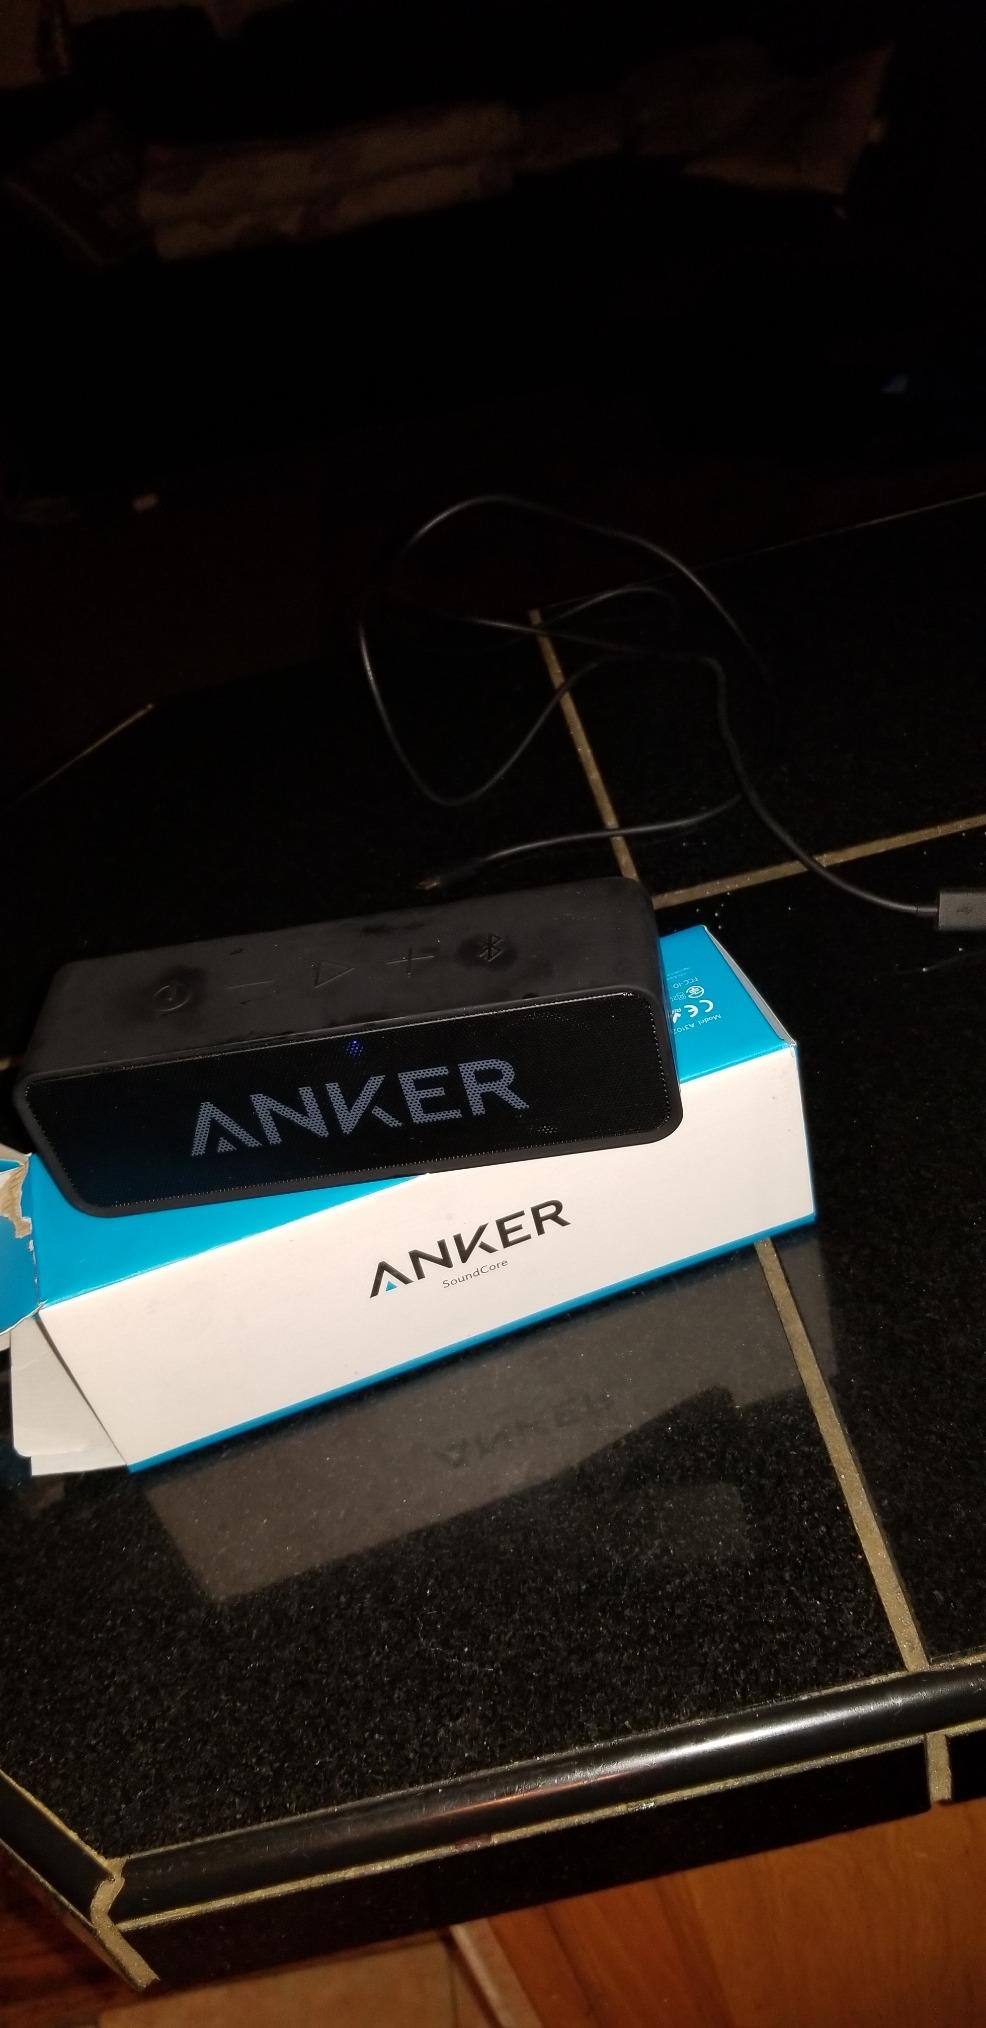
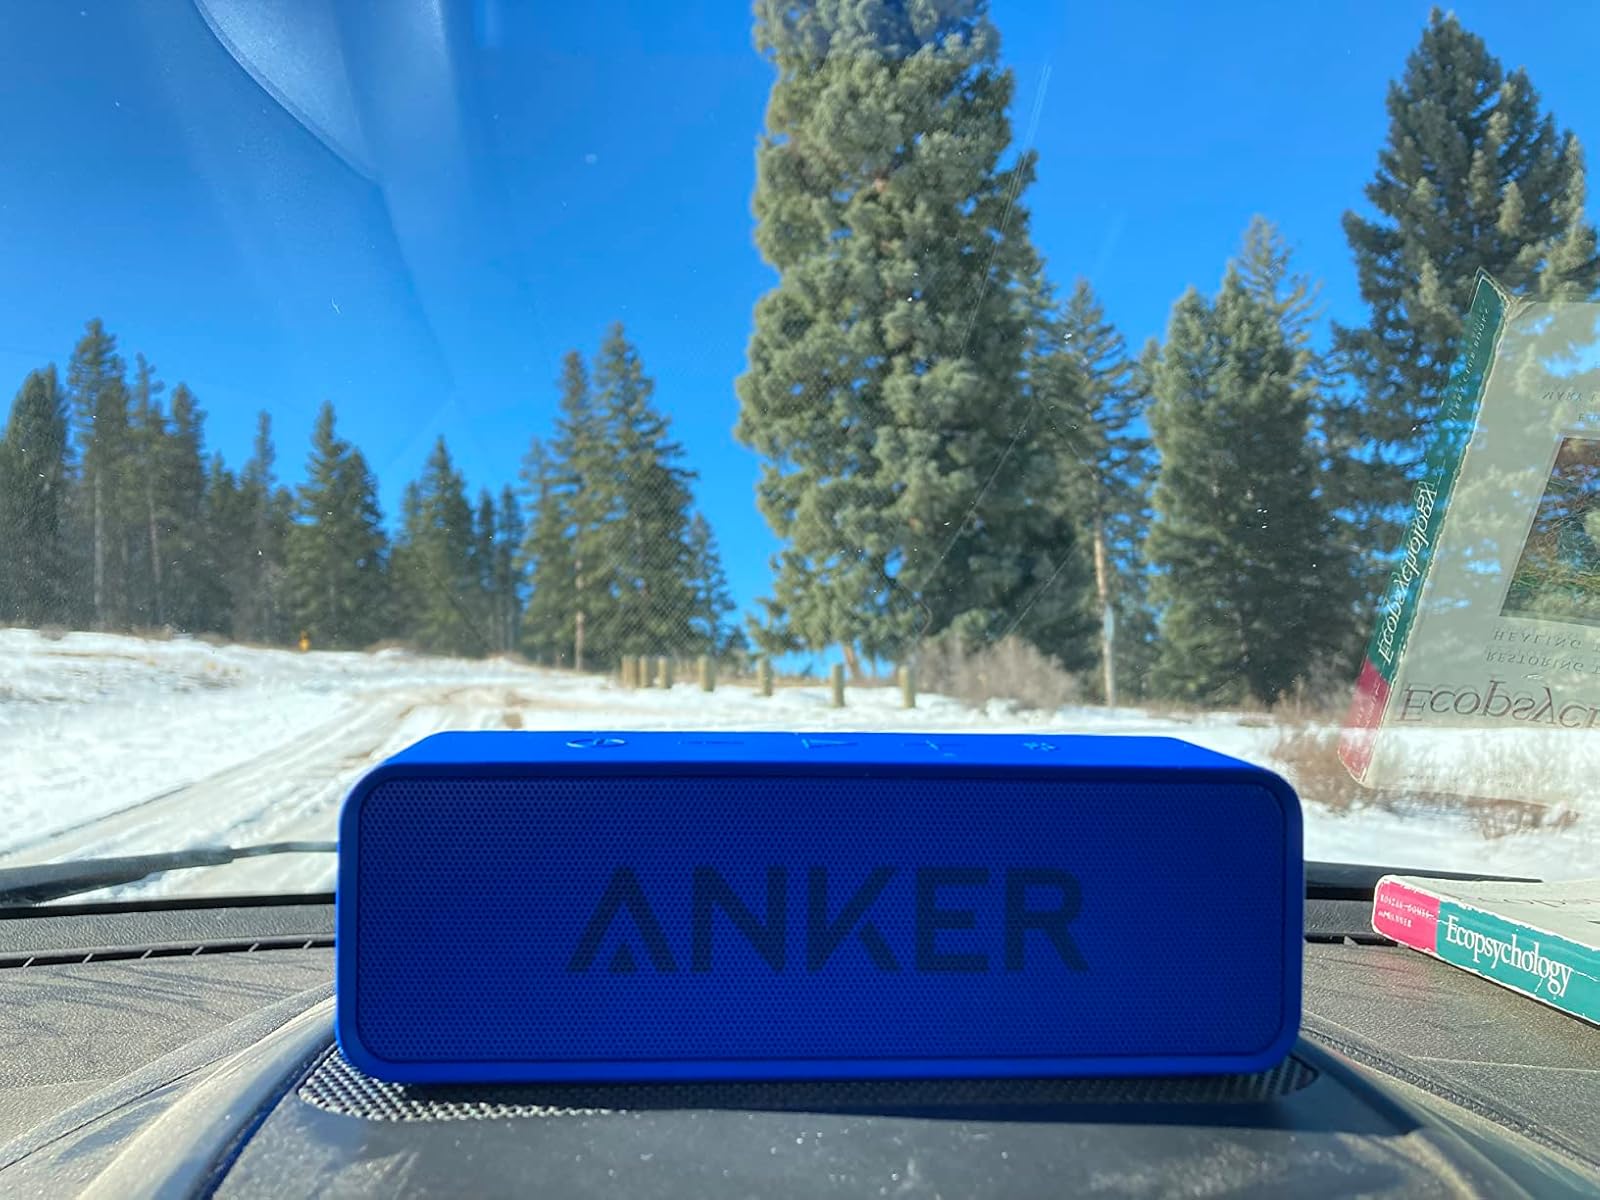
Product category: speaker
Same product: no